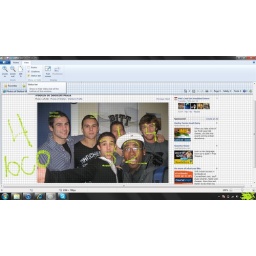
green and orange are titletowns color. but were in pittsburgh.